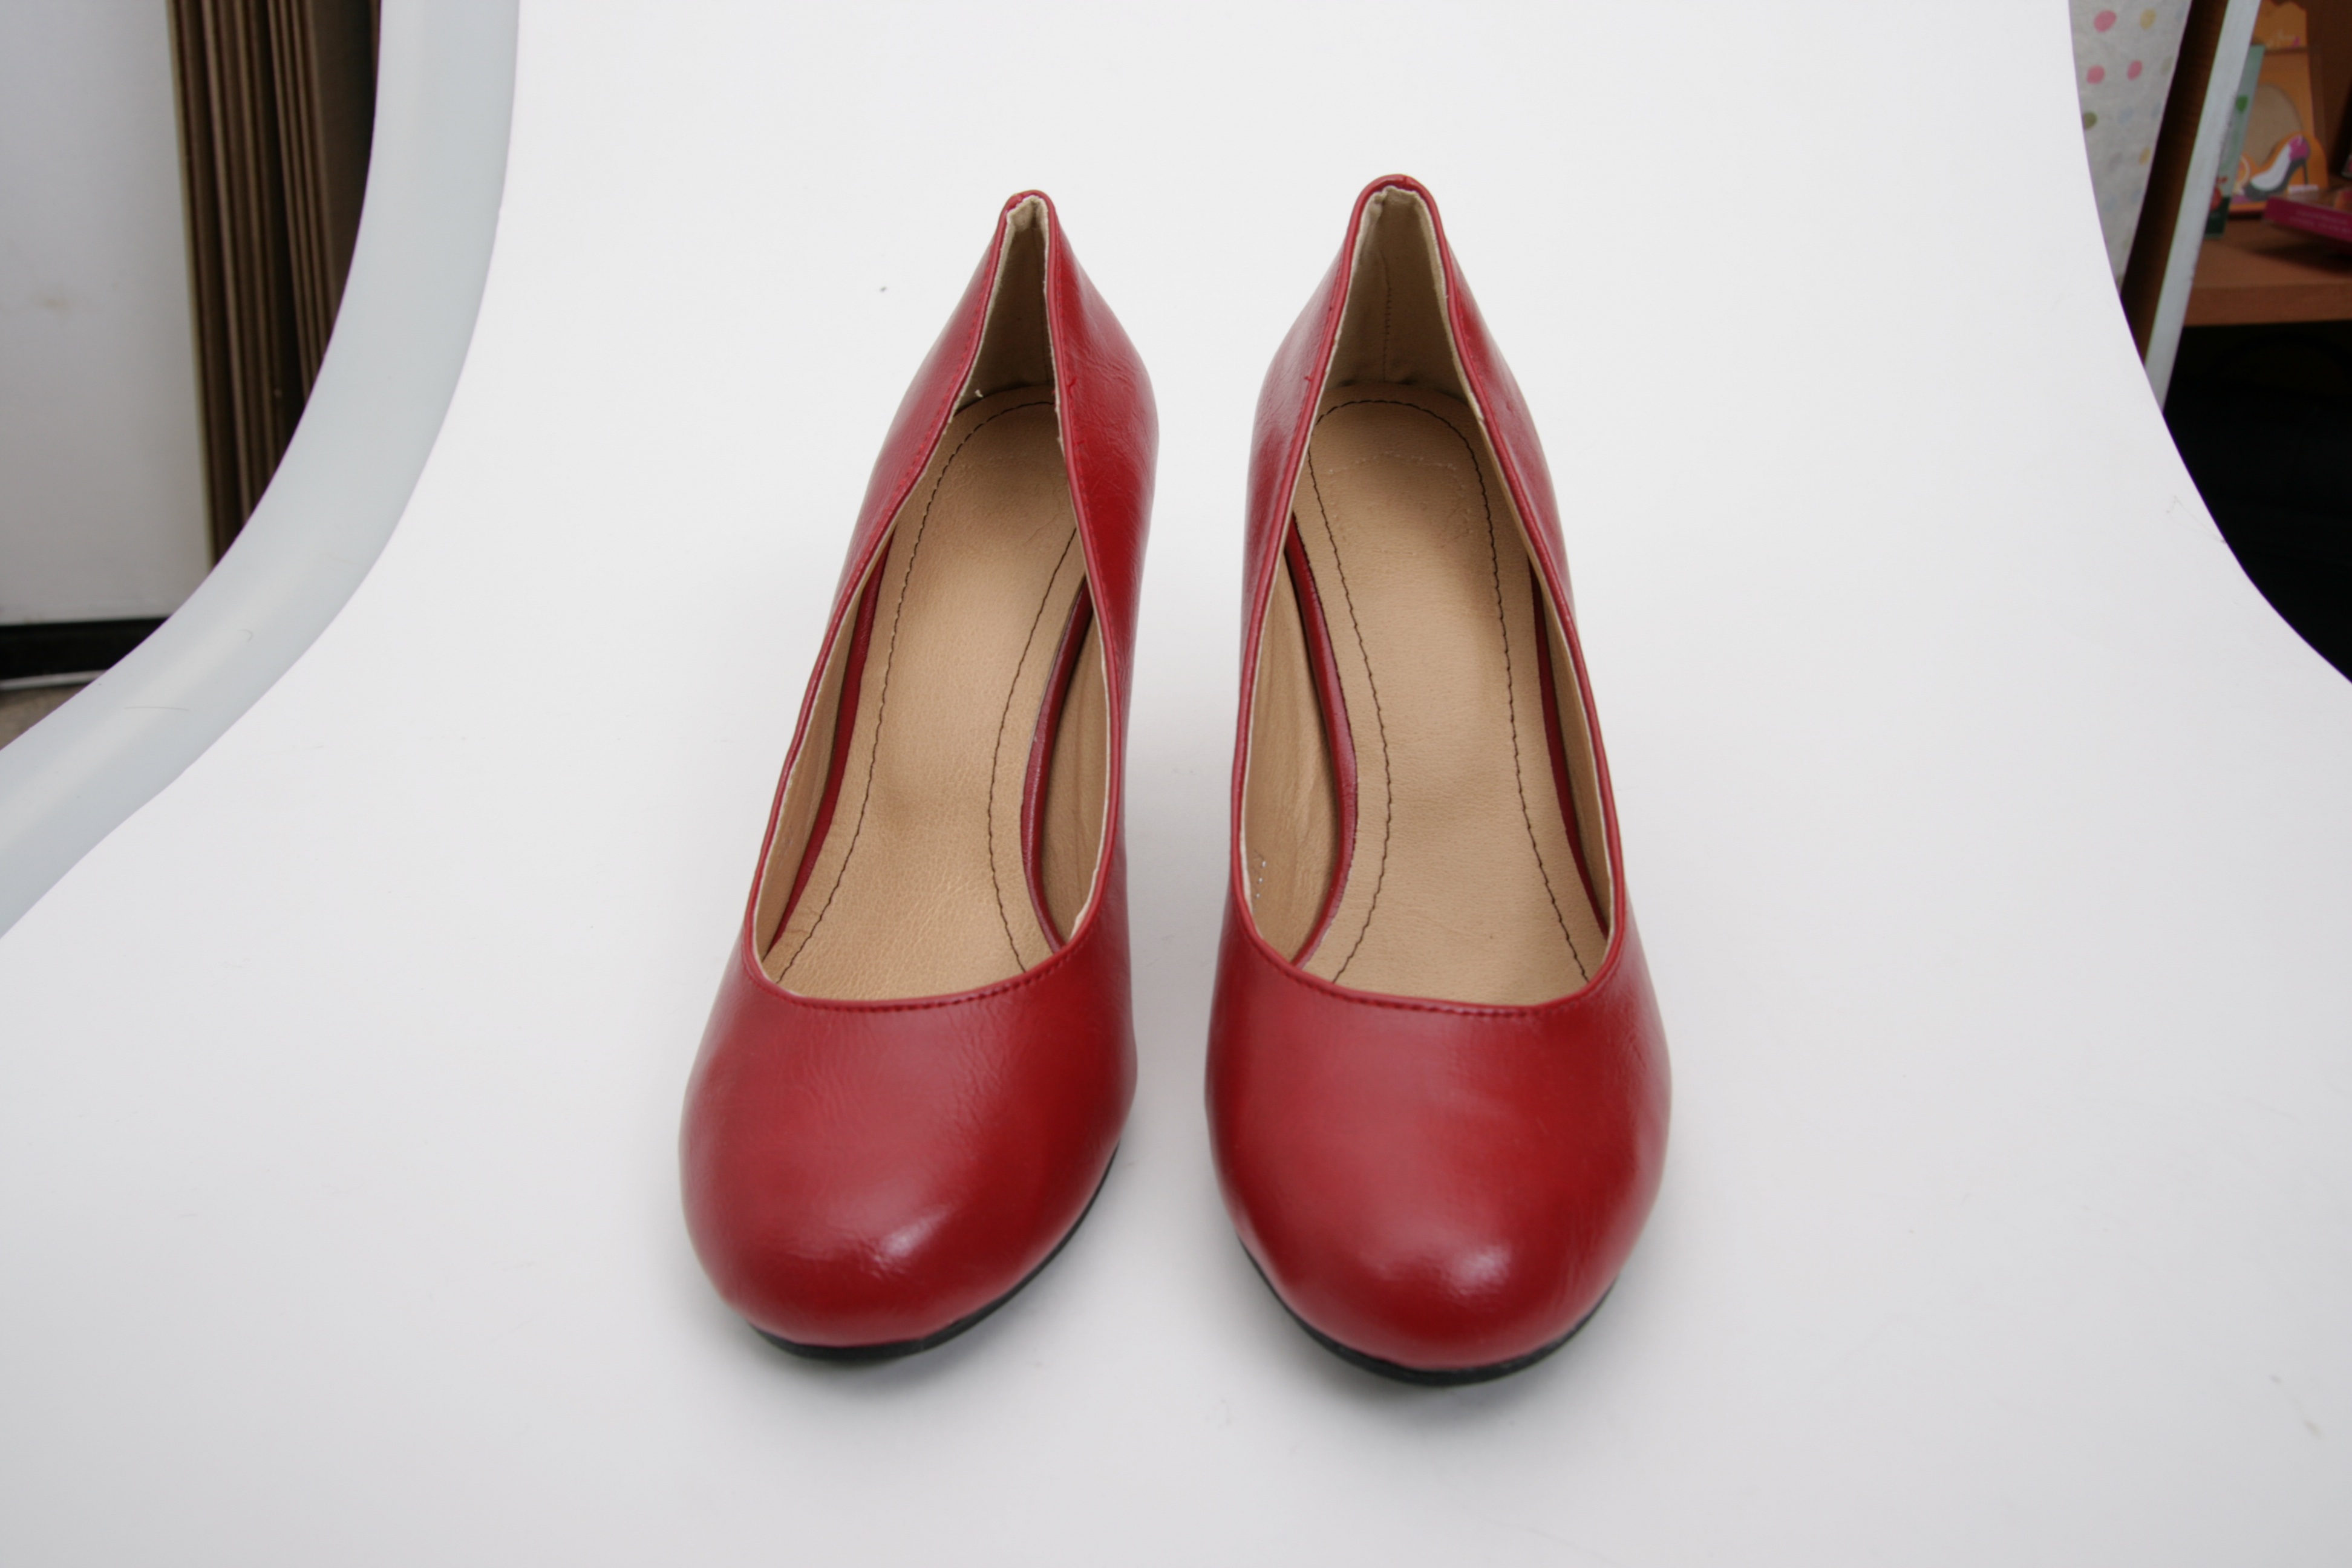
shoe, leather, leg, spring, red, pink, human body, textile, footwear, toe, high heels, women's, high heeled footwear, outdoor shoe, ballet flat